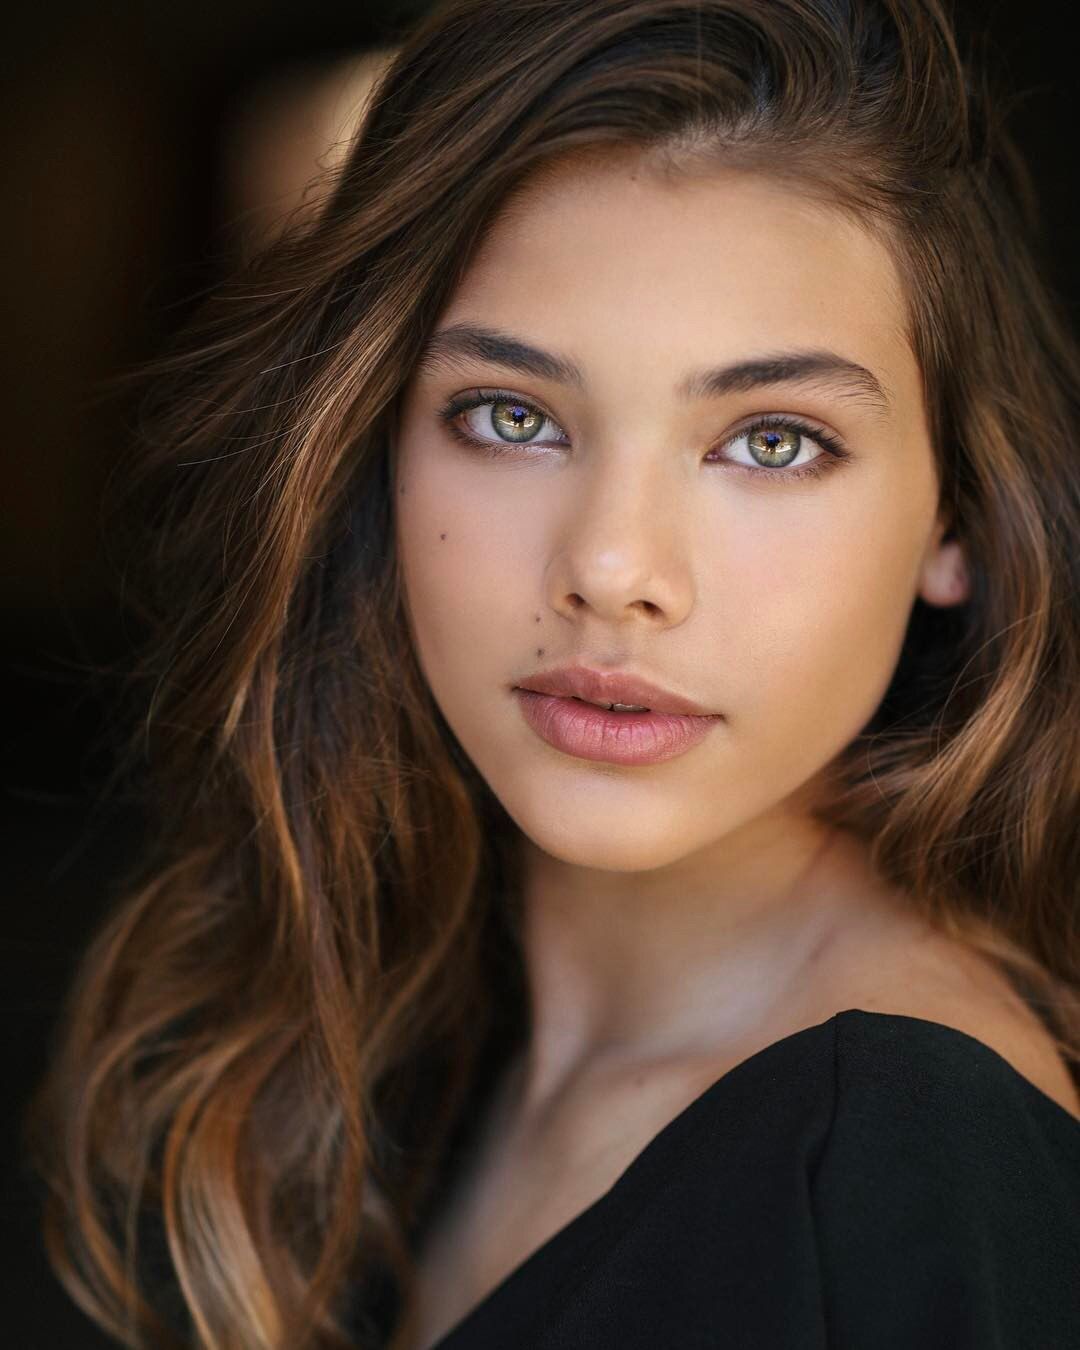
Gender: women